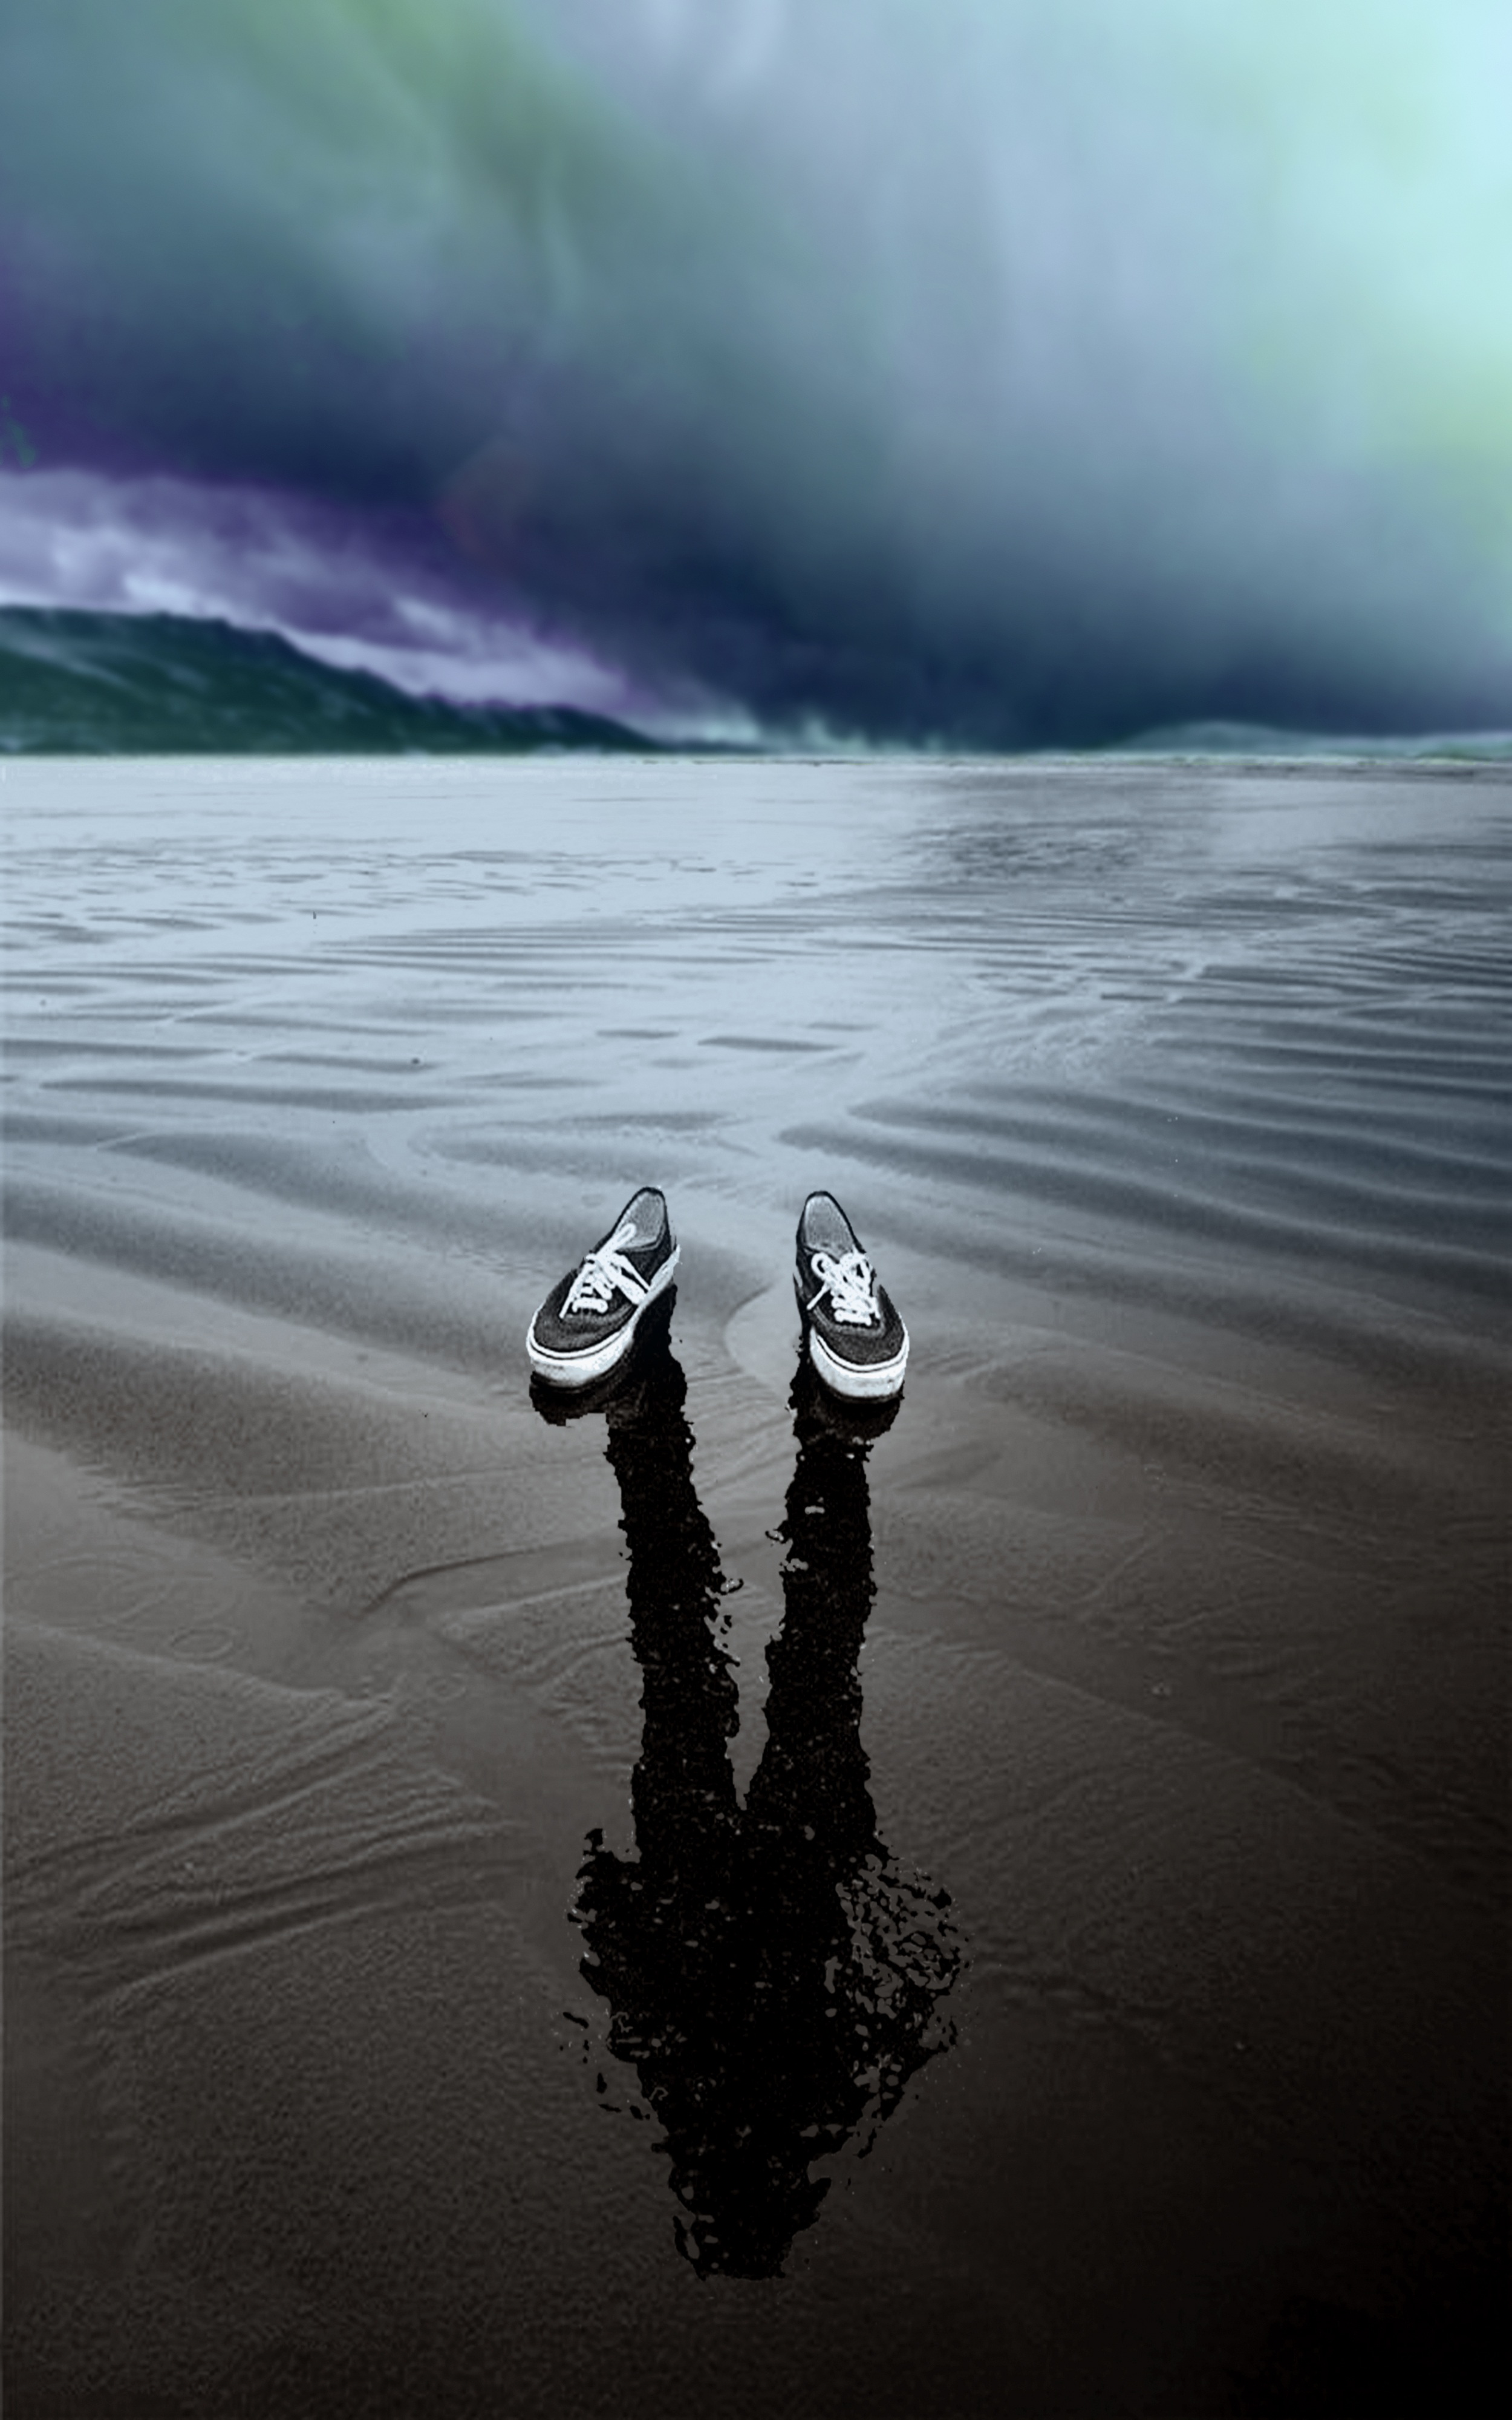
sea, water, sand, ocean, horizon, light, cloud, sunlight, morning, wave, reflection, no identity, traceless, disappeared, atmospheric phenomenon, wind wave